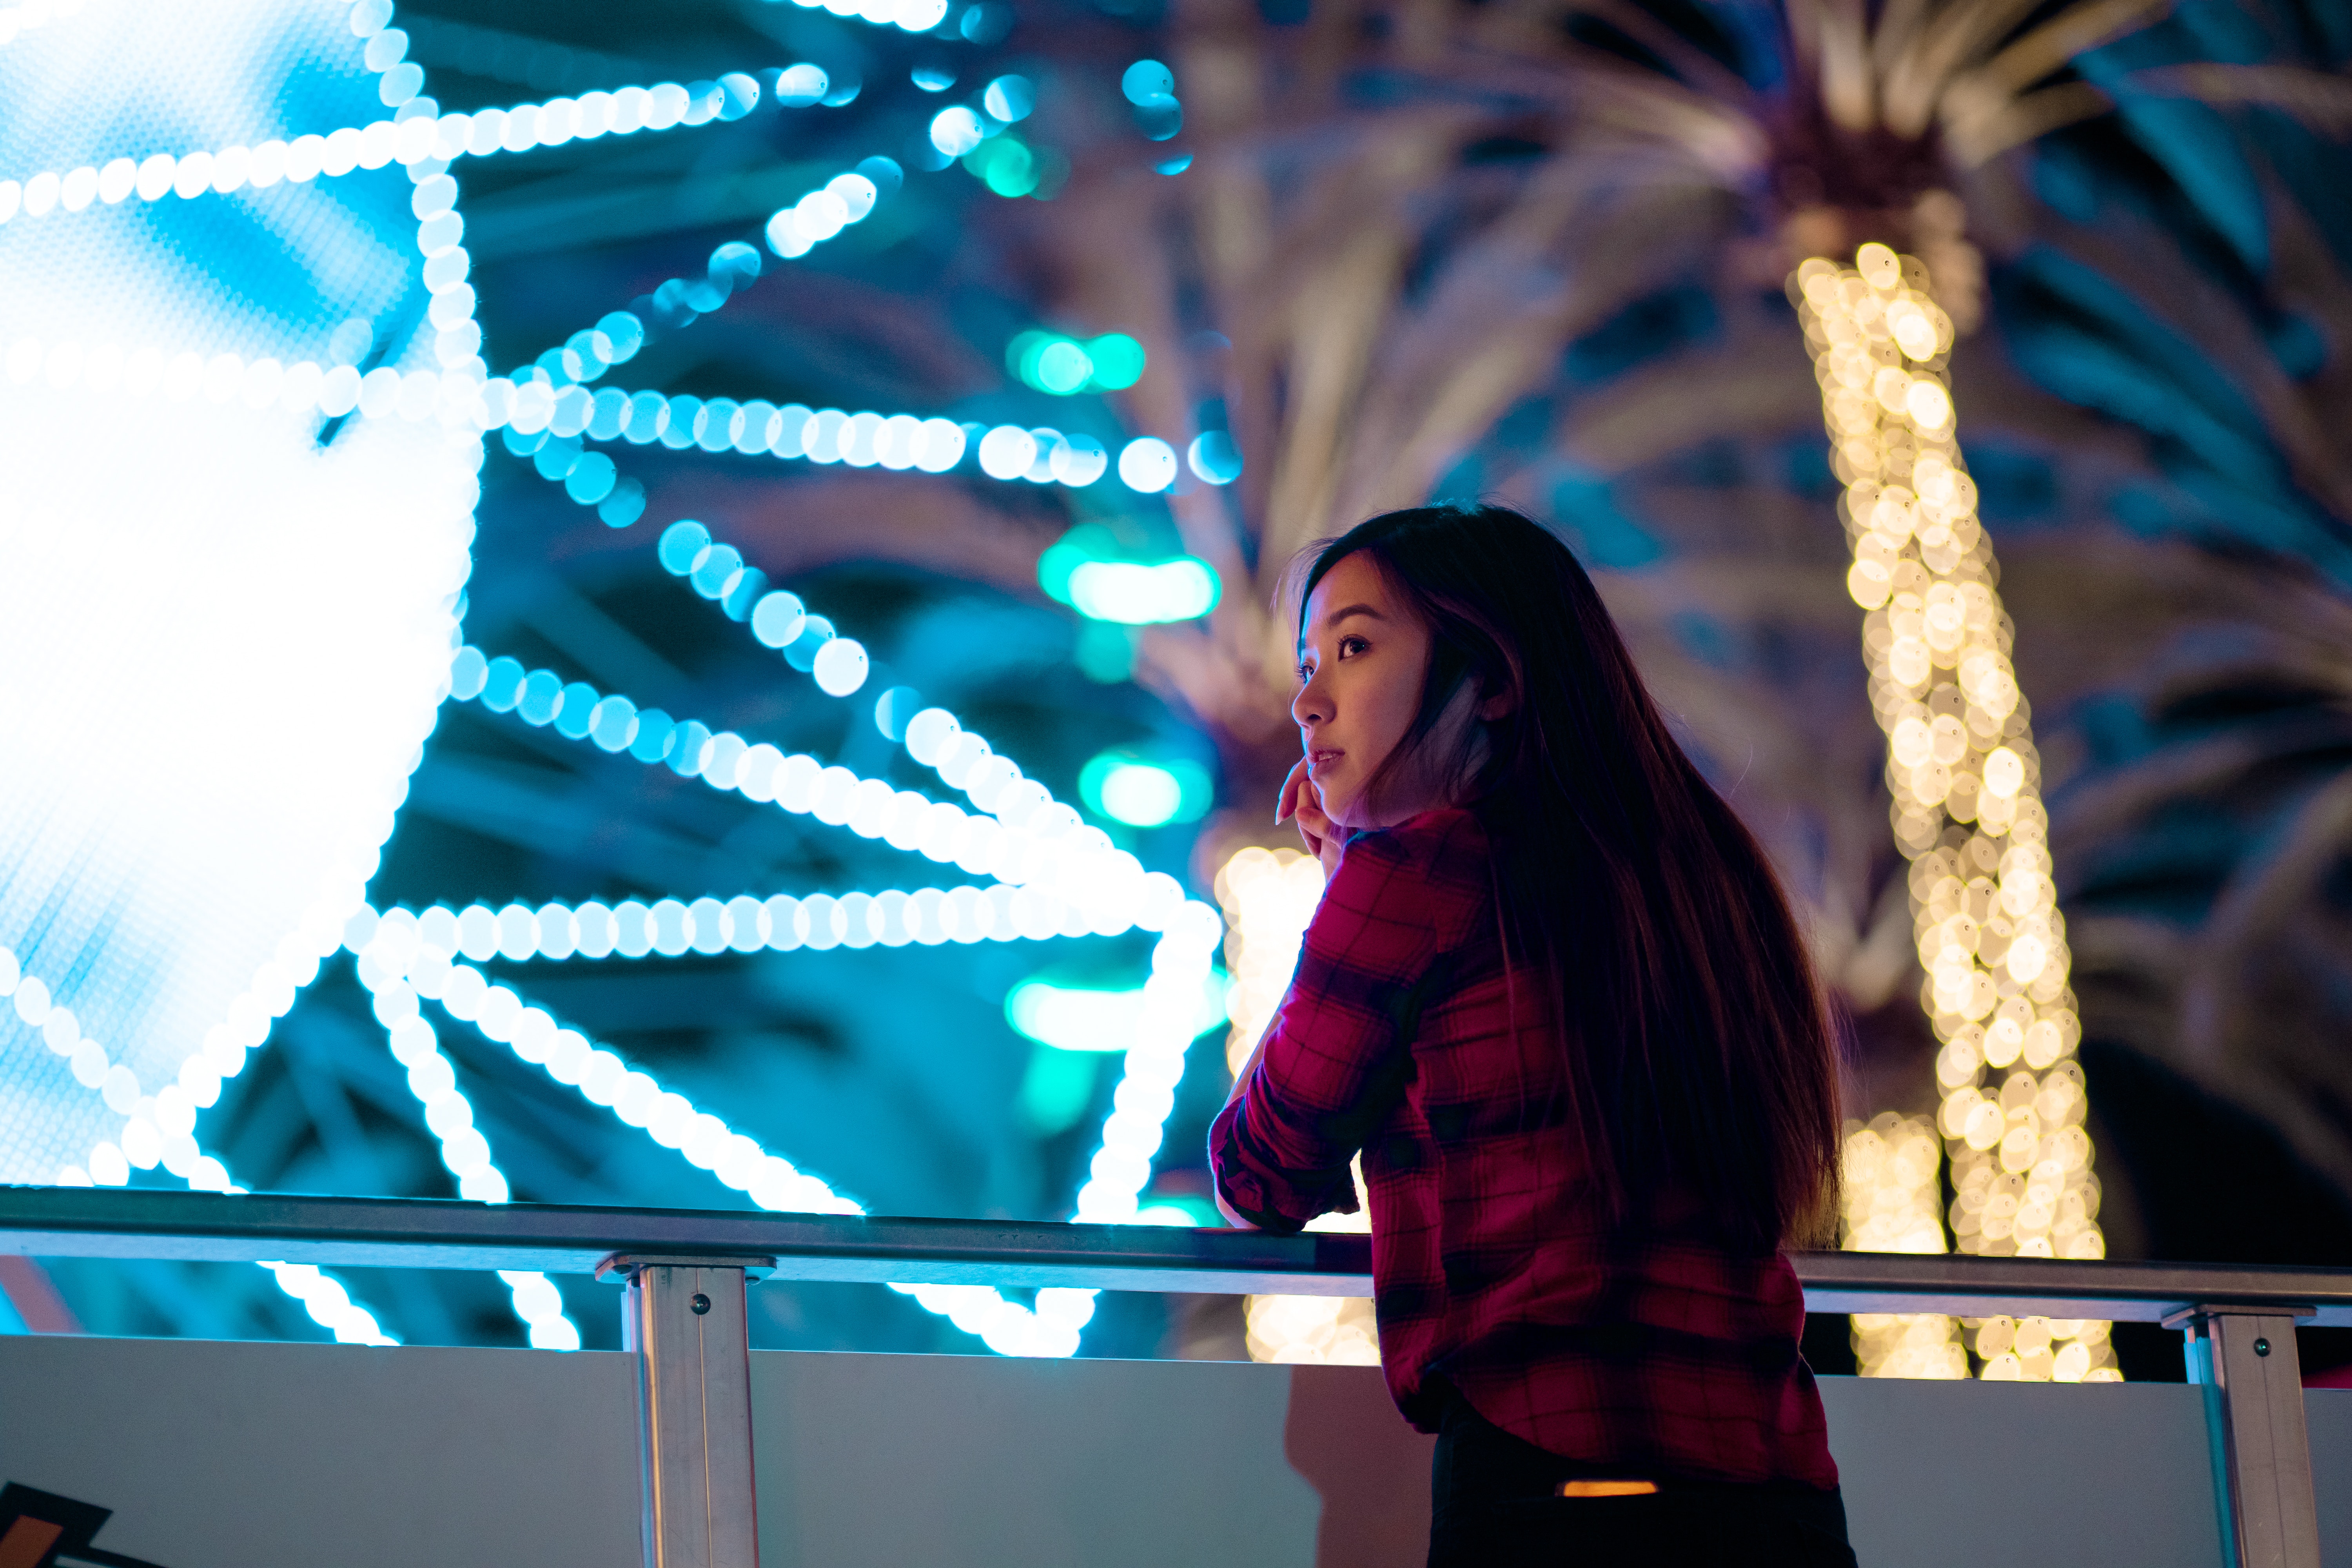
blue, light, electric blue, technology, photography, display device, performance